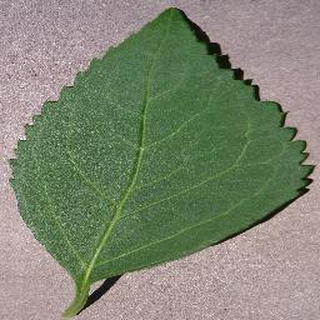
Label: healthy_cherry